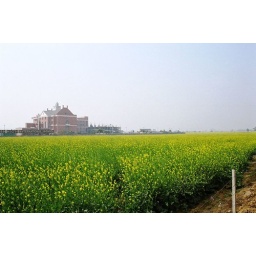
Yes - this is Gurgaon. Mustard field in full bloom. The building at the backdrop is an international school